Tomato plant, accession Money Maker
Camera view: bottom (45 deg); turntable rotation: 270 degrees
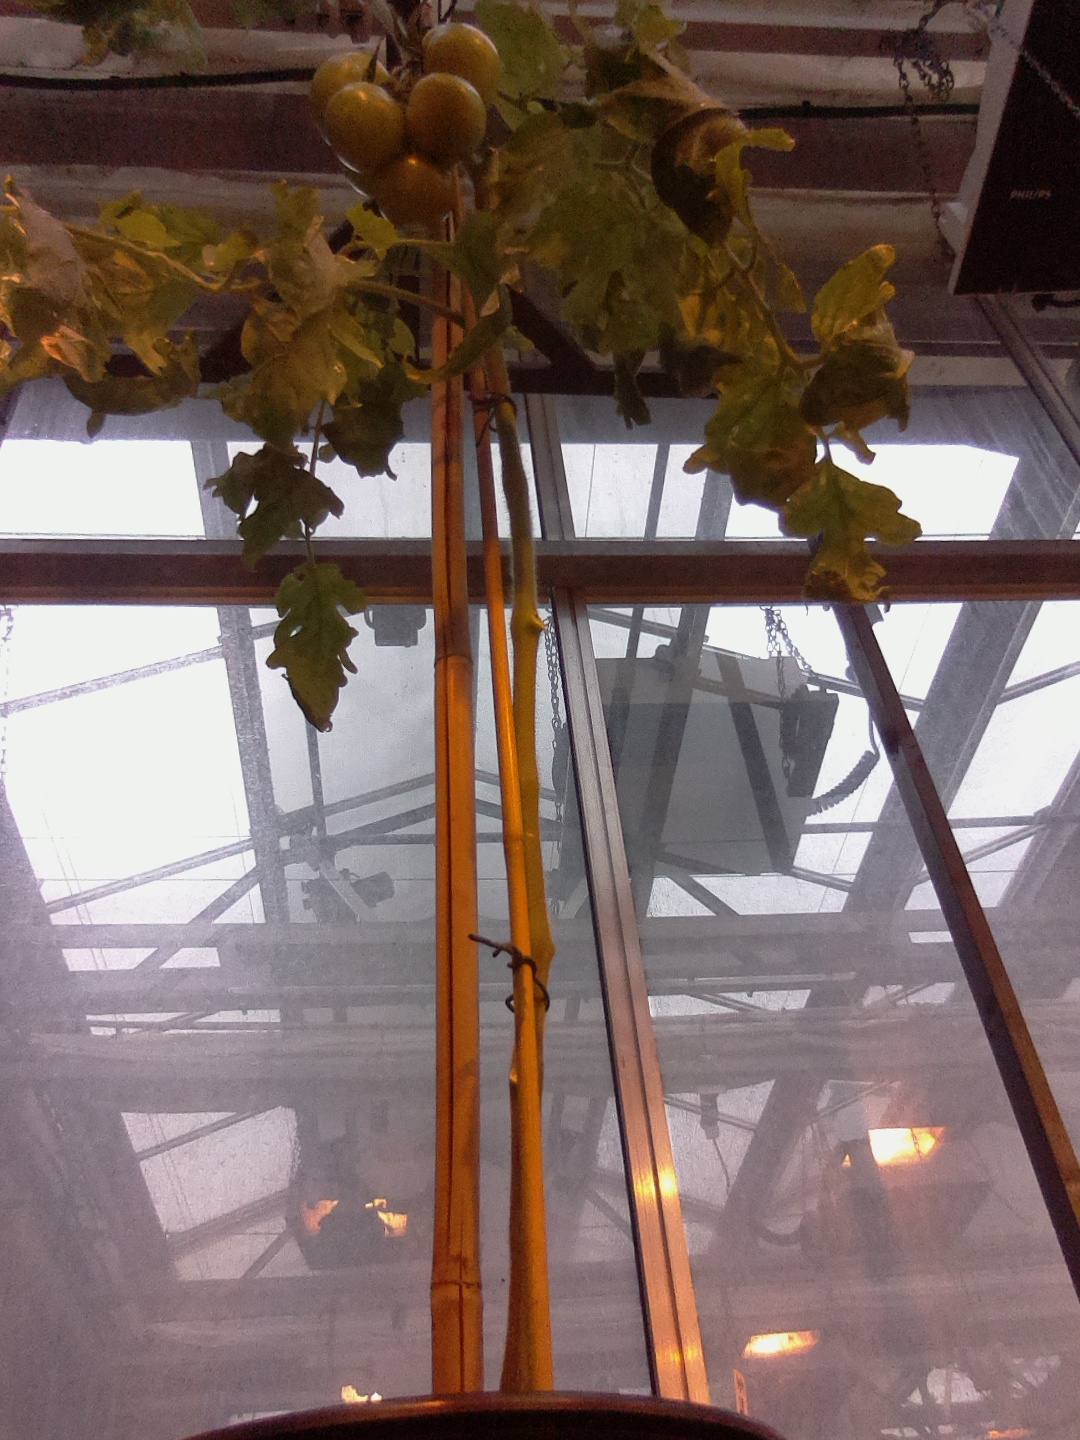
BBCH growth stage 78: 80% -90% of final fruit size